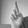
ASL letter: R